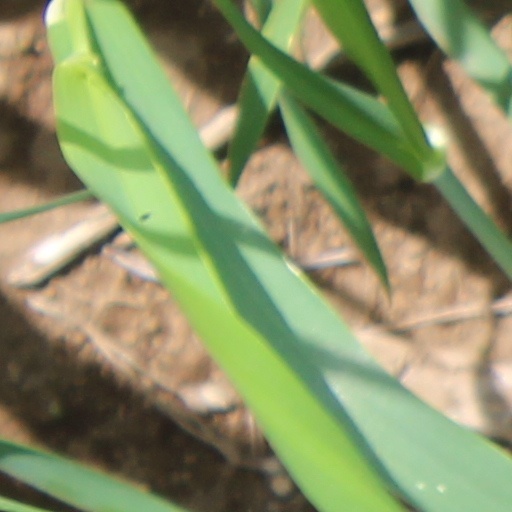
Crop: wheat